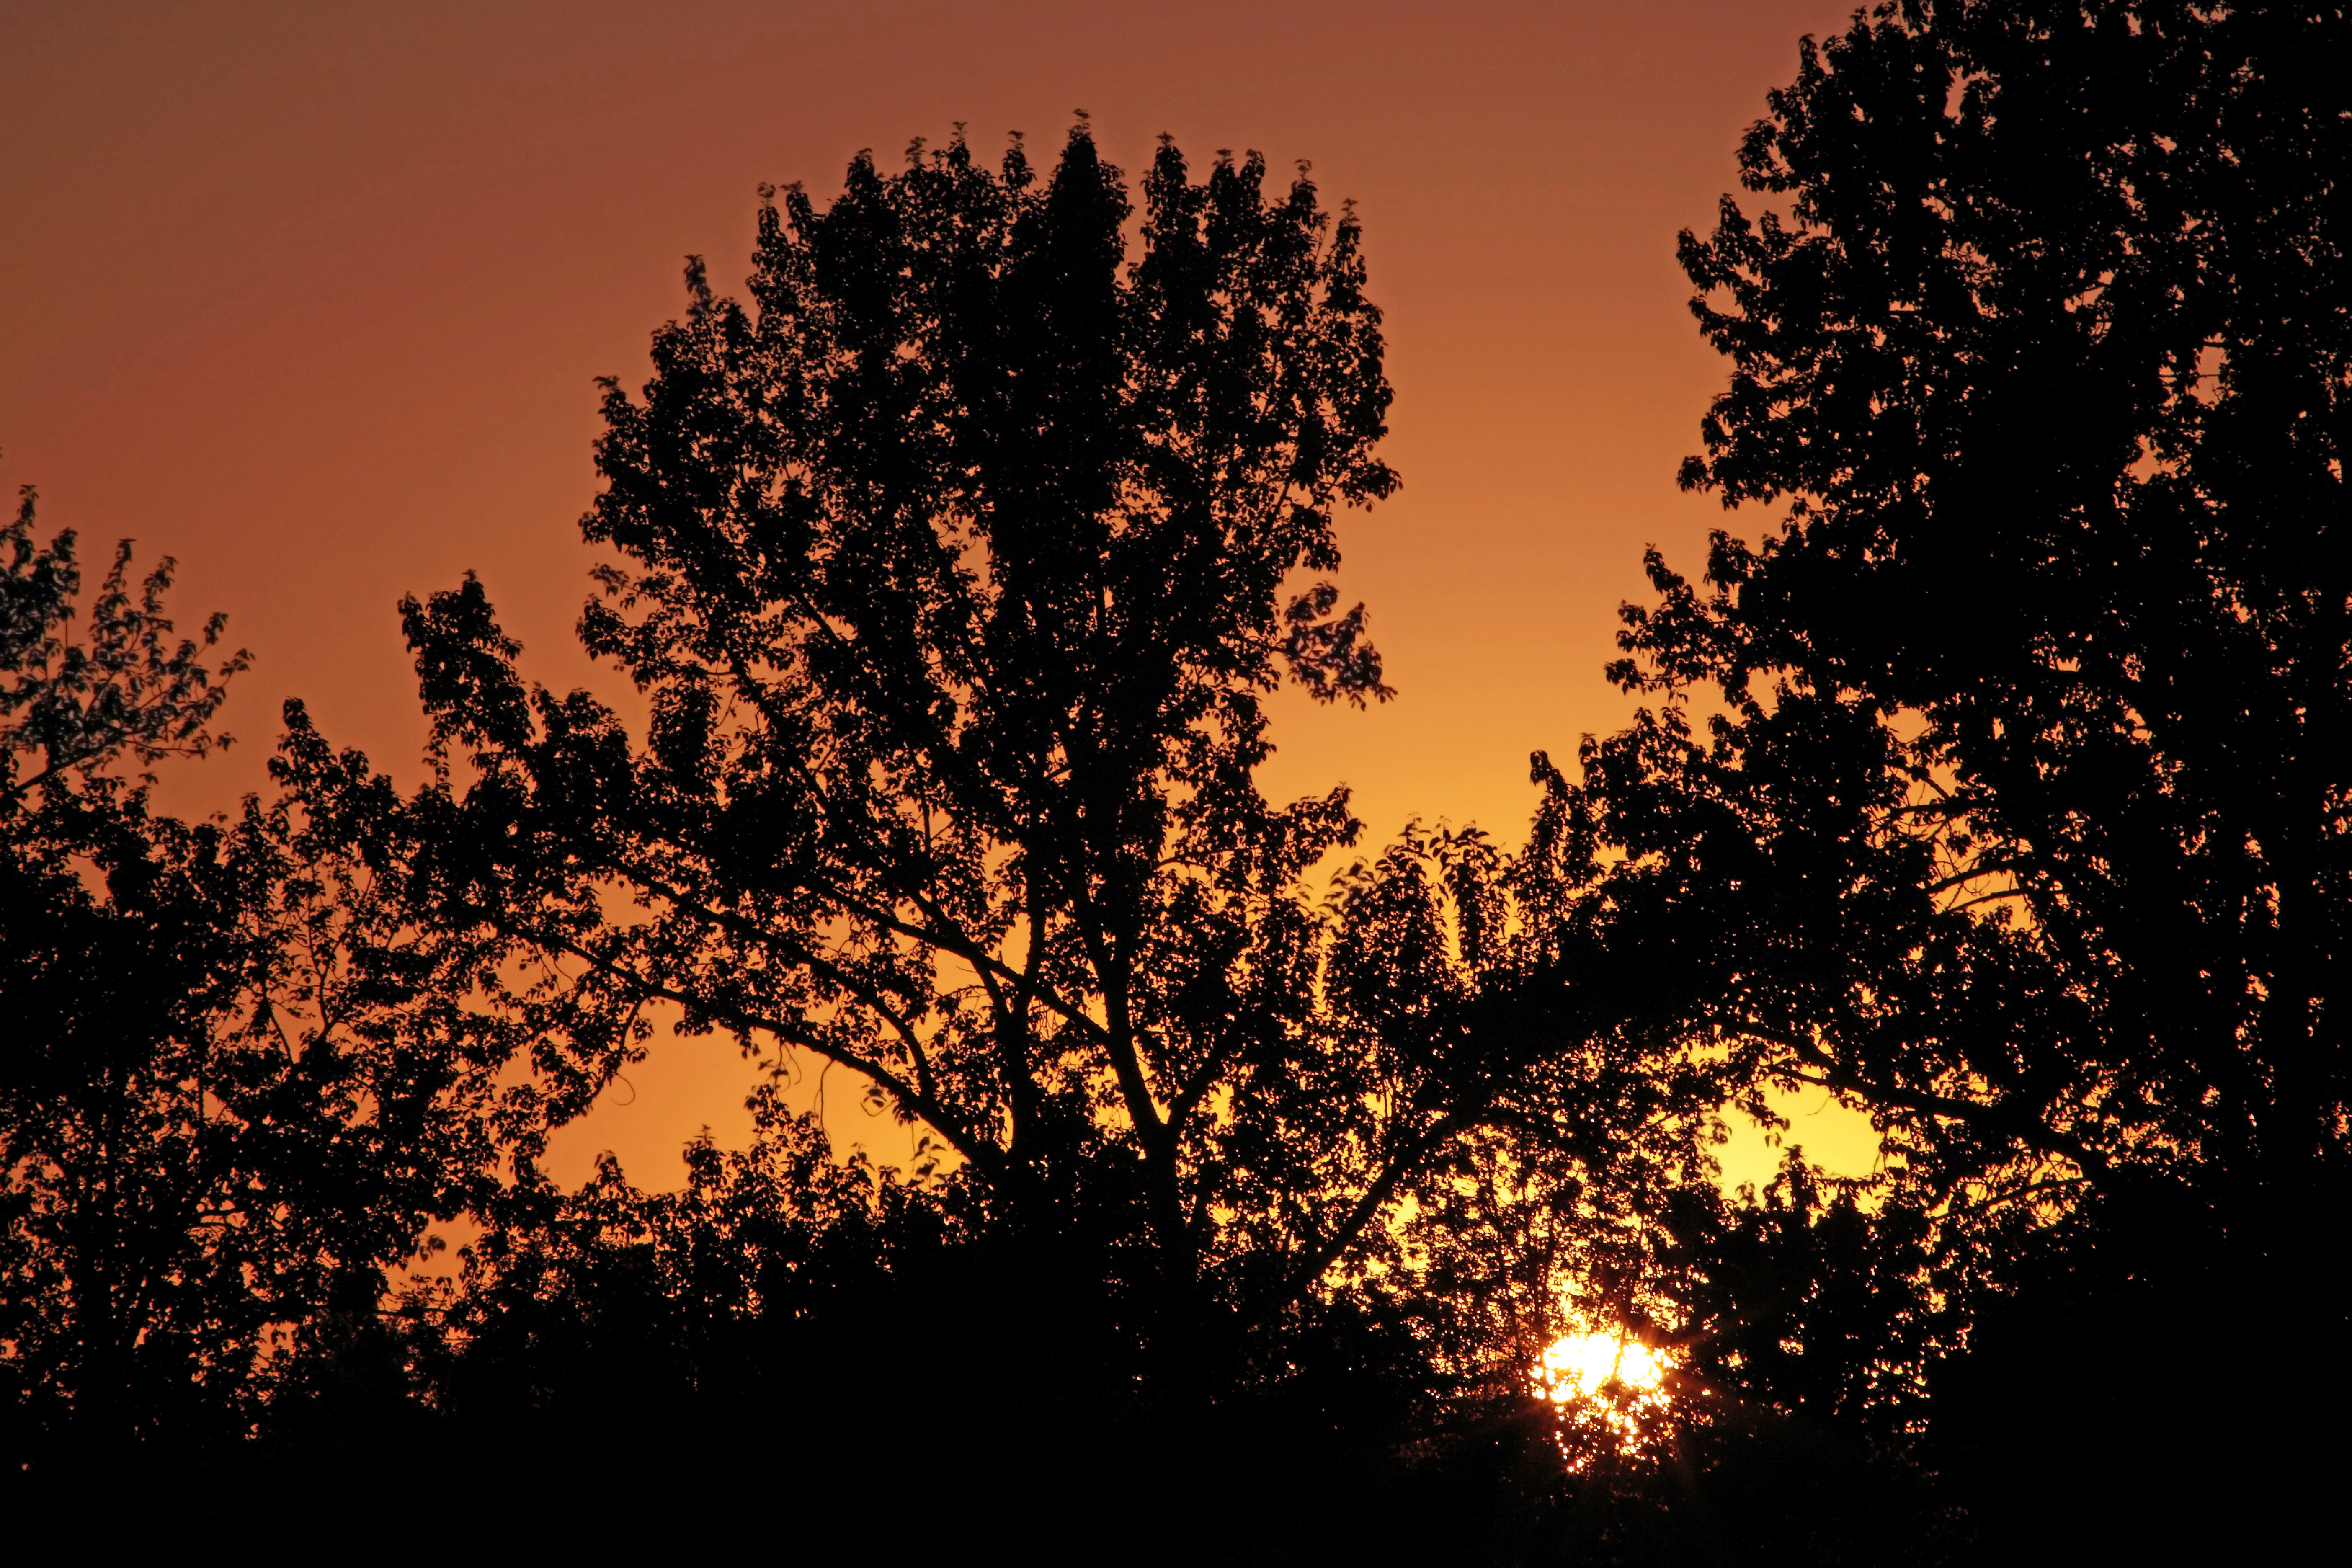
tree, nature, branch, plant, sky, sun, sunrise, sunset, night, warm, sunlight, morning, leaf, dawn, atmosphere, river, downtown, summer, dusk, evening, canon, park, darkness, trees, eos, the, mark, ii, 5d, silhouettes, tones, salem, ritual, oregon, ian, sane, willamette, riverfront, woody plant